West Thames College

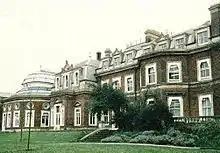
Spring Grove House (formerly Pears House) in 1988

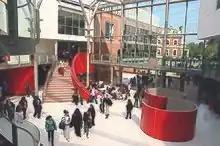
West Thames College Atrium building in 2010

The main college campus in Isleworth includes the Grade II listed Spring Grove House – once the home of 18th century botanist and explorer Sir Joseph Banks – and modern buildings such as the Millennium Building (built 1999, refurbished 2008 and extended 2010), the Atrium Building (opened 2010) and the Sir Joseph Banks Building (opened 2011).